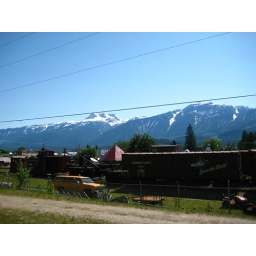
Day 12: Meadows in the sky highway